Ye Olde Tavern, Vermont

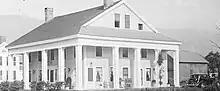
Early 1900s photo from Cemetery Road

Mark and Diedre Radicioni became the proprietors of Ye Olde Tavern around 1993. They took it over after losing their Grabbers Restaurant in Manchester to a fire. During their time as proprietors, Ye Olde Tavern was named the 1996 Restaurant of the Year by the National Restaurant Academy in the "Most Outstanding Value" category.